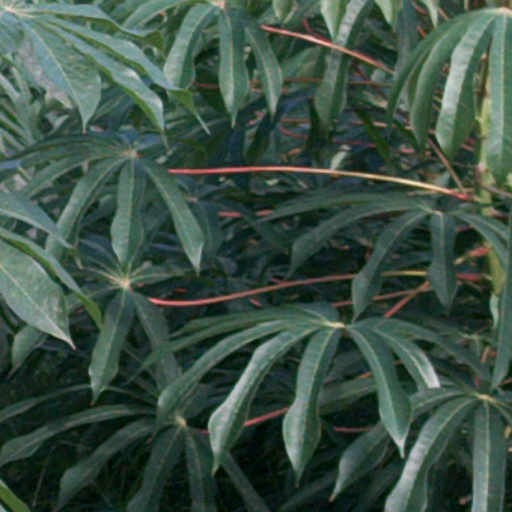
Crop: cassava